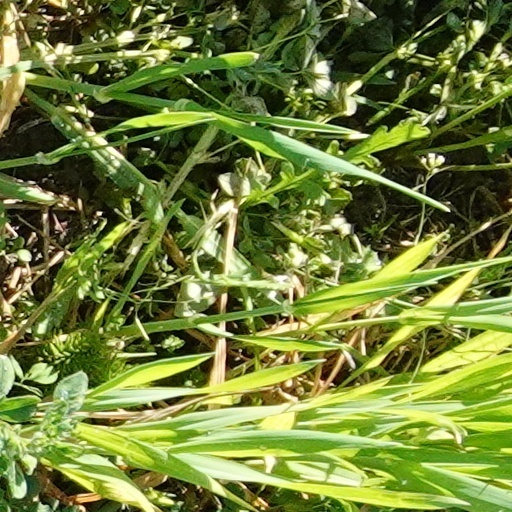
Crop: wheat